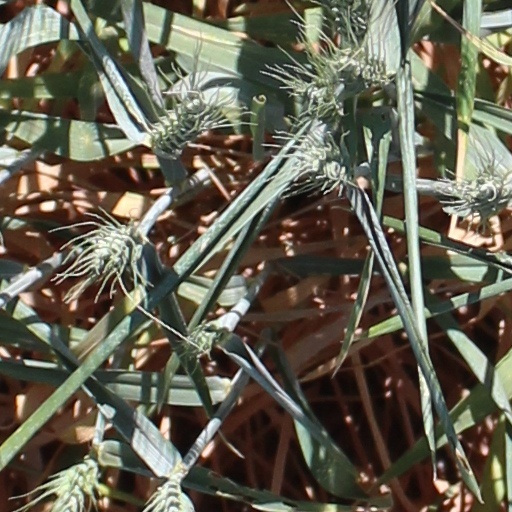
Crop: wheat